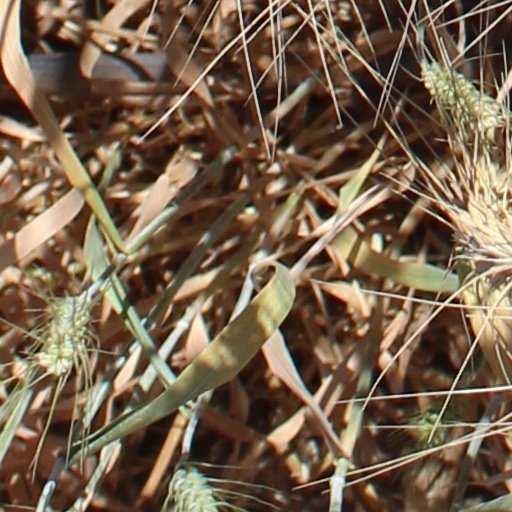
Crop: wheat